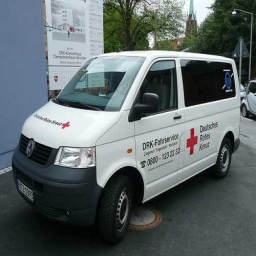
Label: ambulance